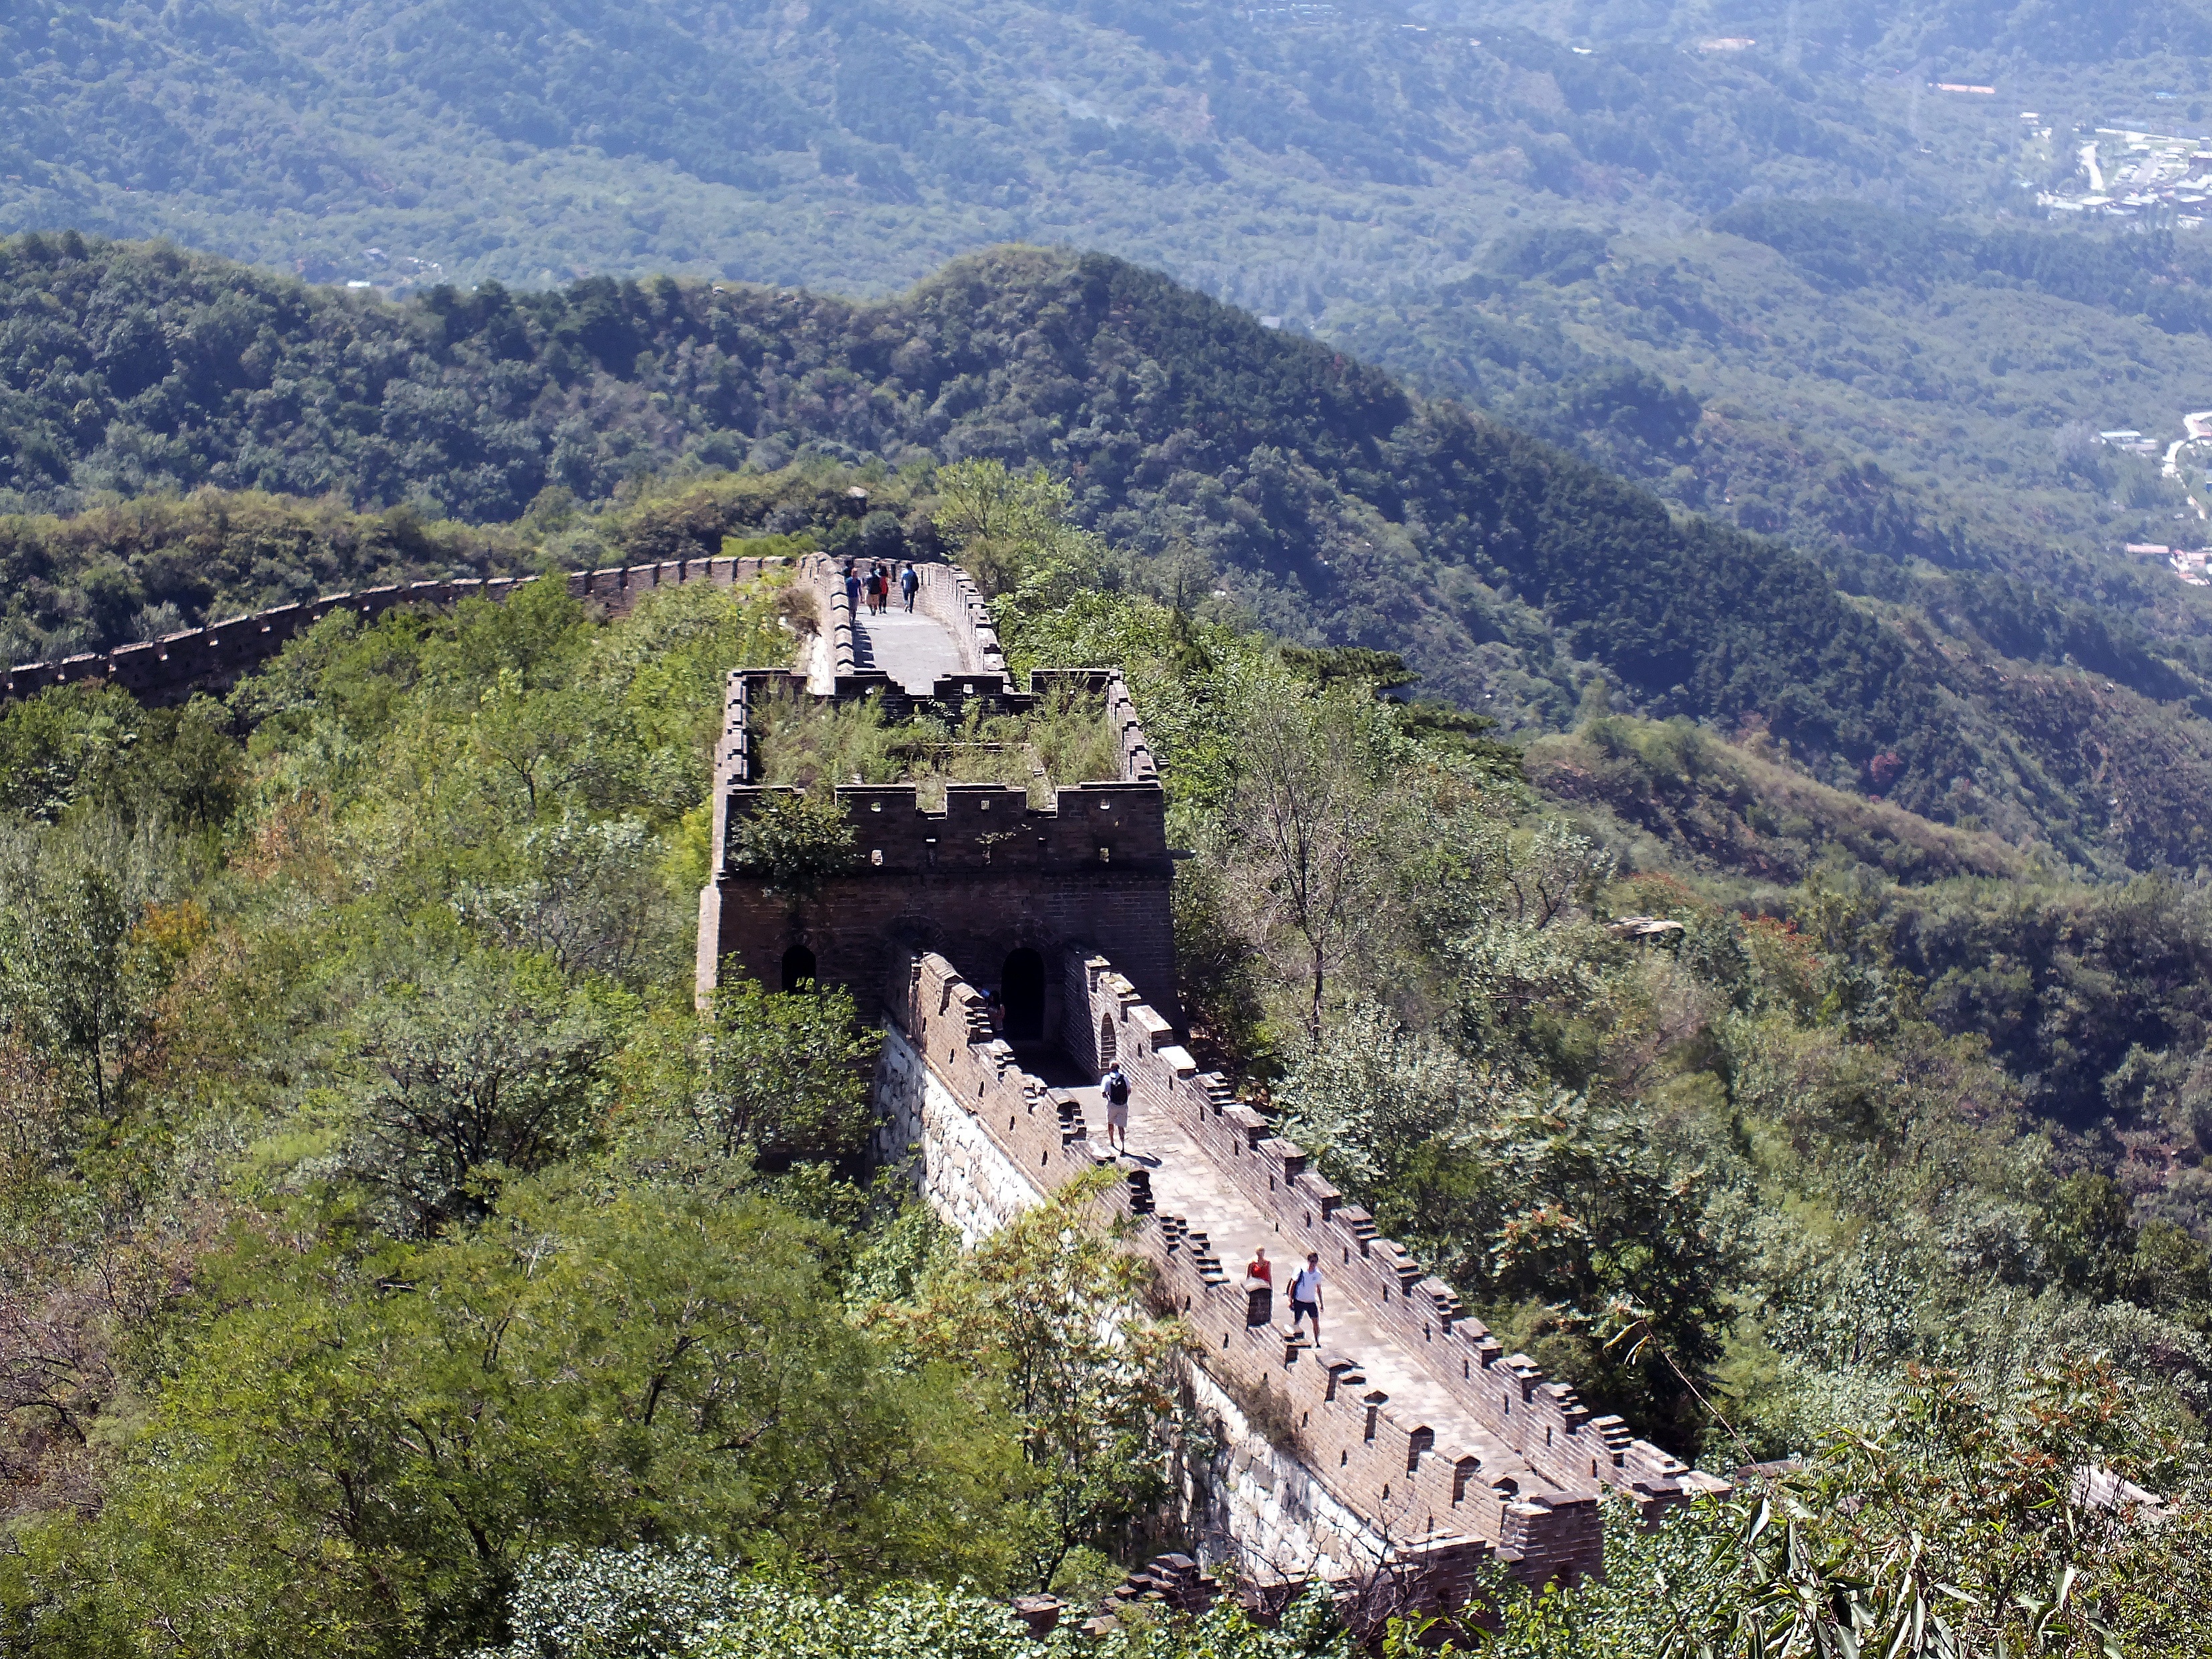
mountain, hill, chateau, wall, mountain range, village, fortification, tourism, great wall, world heritage, places of interest, beijing, ruins, monastery, unesco, china, border, rural area, aerial photography, mountainous landforms